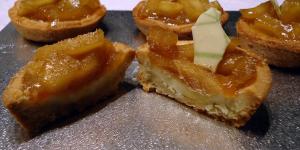
quiche dulce de manzana